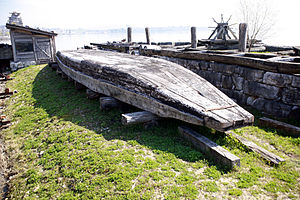
Skibsbygning / Historisk skibsbygning / Nordvesteuropa
Rekonstruktion af Bevaixbåden fra ca. 182 e.Kr. i op-ned stilling. 19 m langt, har 22 bundstokke.
Skibsbygning er kunsten at konstruere og bygge skibe og fartøjer. Skibsbygning udøves som regel på et skibsværft, og i historisk sammenhæng bestod skibsværftet af en slippe anlagt på en strand. Skibsbyggeri har en grundlæggende teknologi og terminologi fælles med bådebygning. Historisk set har skibsbyggekunsten haft en betydelig betydning for handel og skibsfart og for kommunikationer mellem forskellige samfund. Nutidens materialer og teknologi har kun været tilgængelige i en lille del af skibsbygningens lange historie, men de grundlæggende principper for konstruktion og byggeri er ikke ændret ved begyndelsen af i det 21. århundrede e.Kr.